Hennadiy Kasai

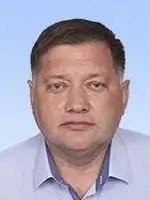
Official portrait, 2019

Hennadiy Oleksandrovych Kasai (born 28 November 1972) is a Ukrainian politician currently serving as a People's Deputy of Ukraine representing Ukraine's 74th electoral district as a member of Servant of the People since 2019.